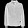
Label: Coat